Demonstrations in support of Donald Trump

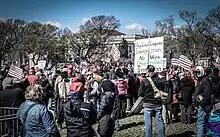
The March 4 Trump rally in Washington, D.C., in March 2017

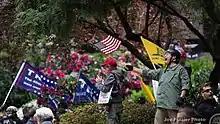
Trump Free Speech Rally participants in Portland, Oregon, in June 2017

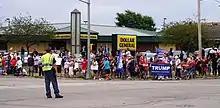
Supporters of President Trump during his visit to Kenosha, Wisconsin on September 1, 2020

Demonstrations in support of the presidency of Donald Trump were held in various parts of the United States following Trump's assumption of the office of President on January 20, 2017.